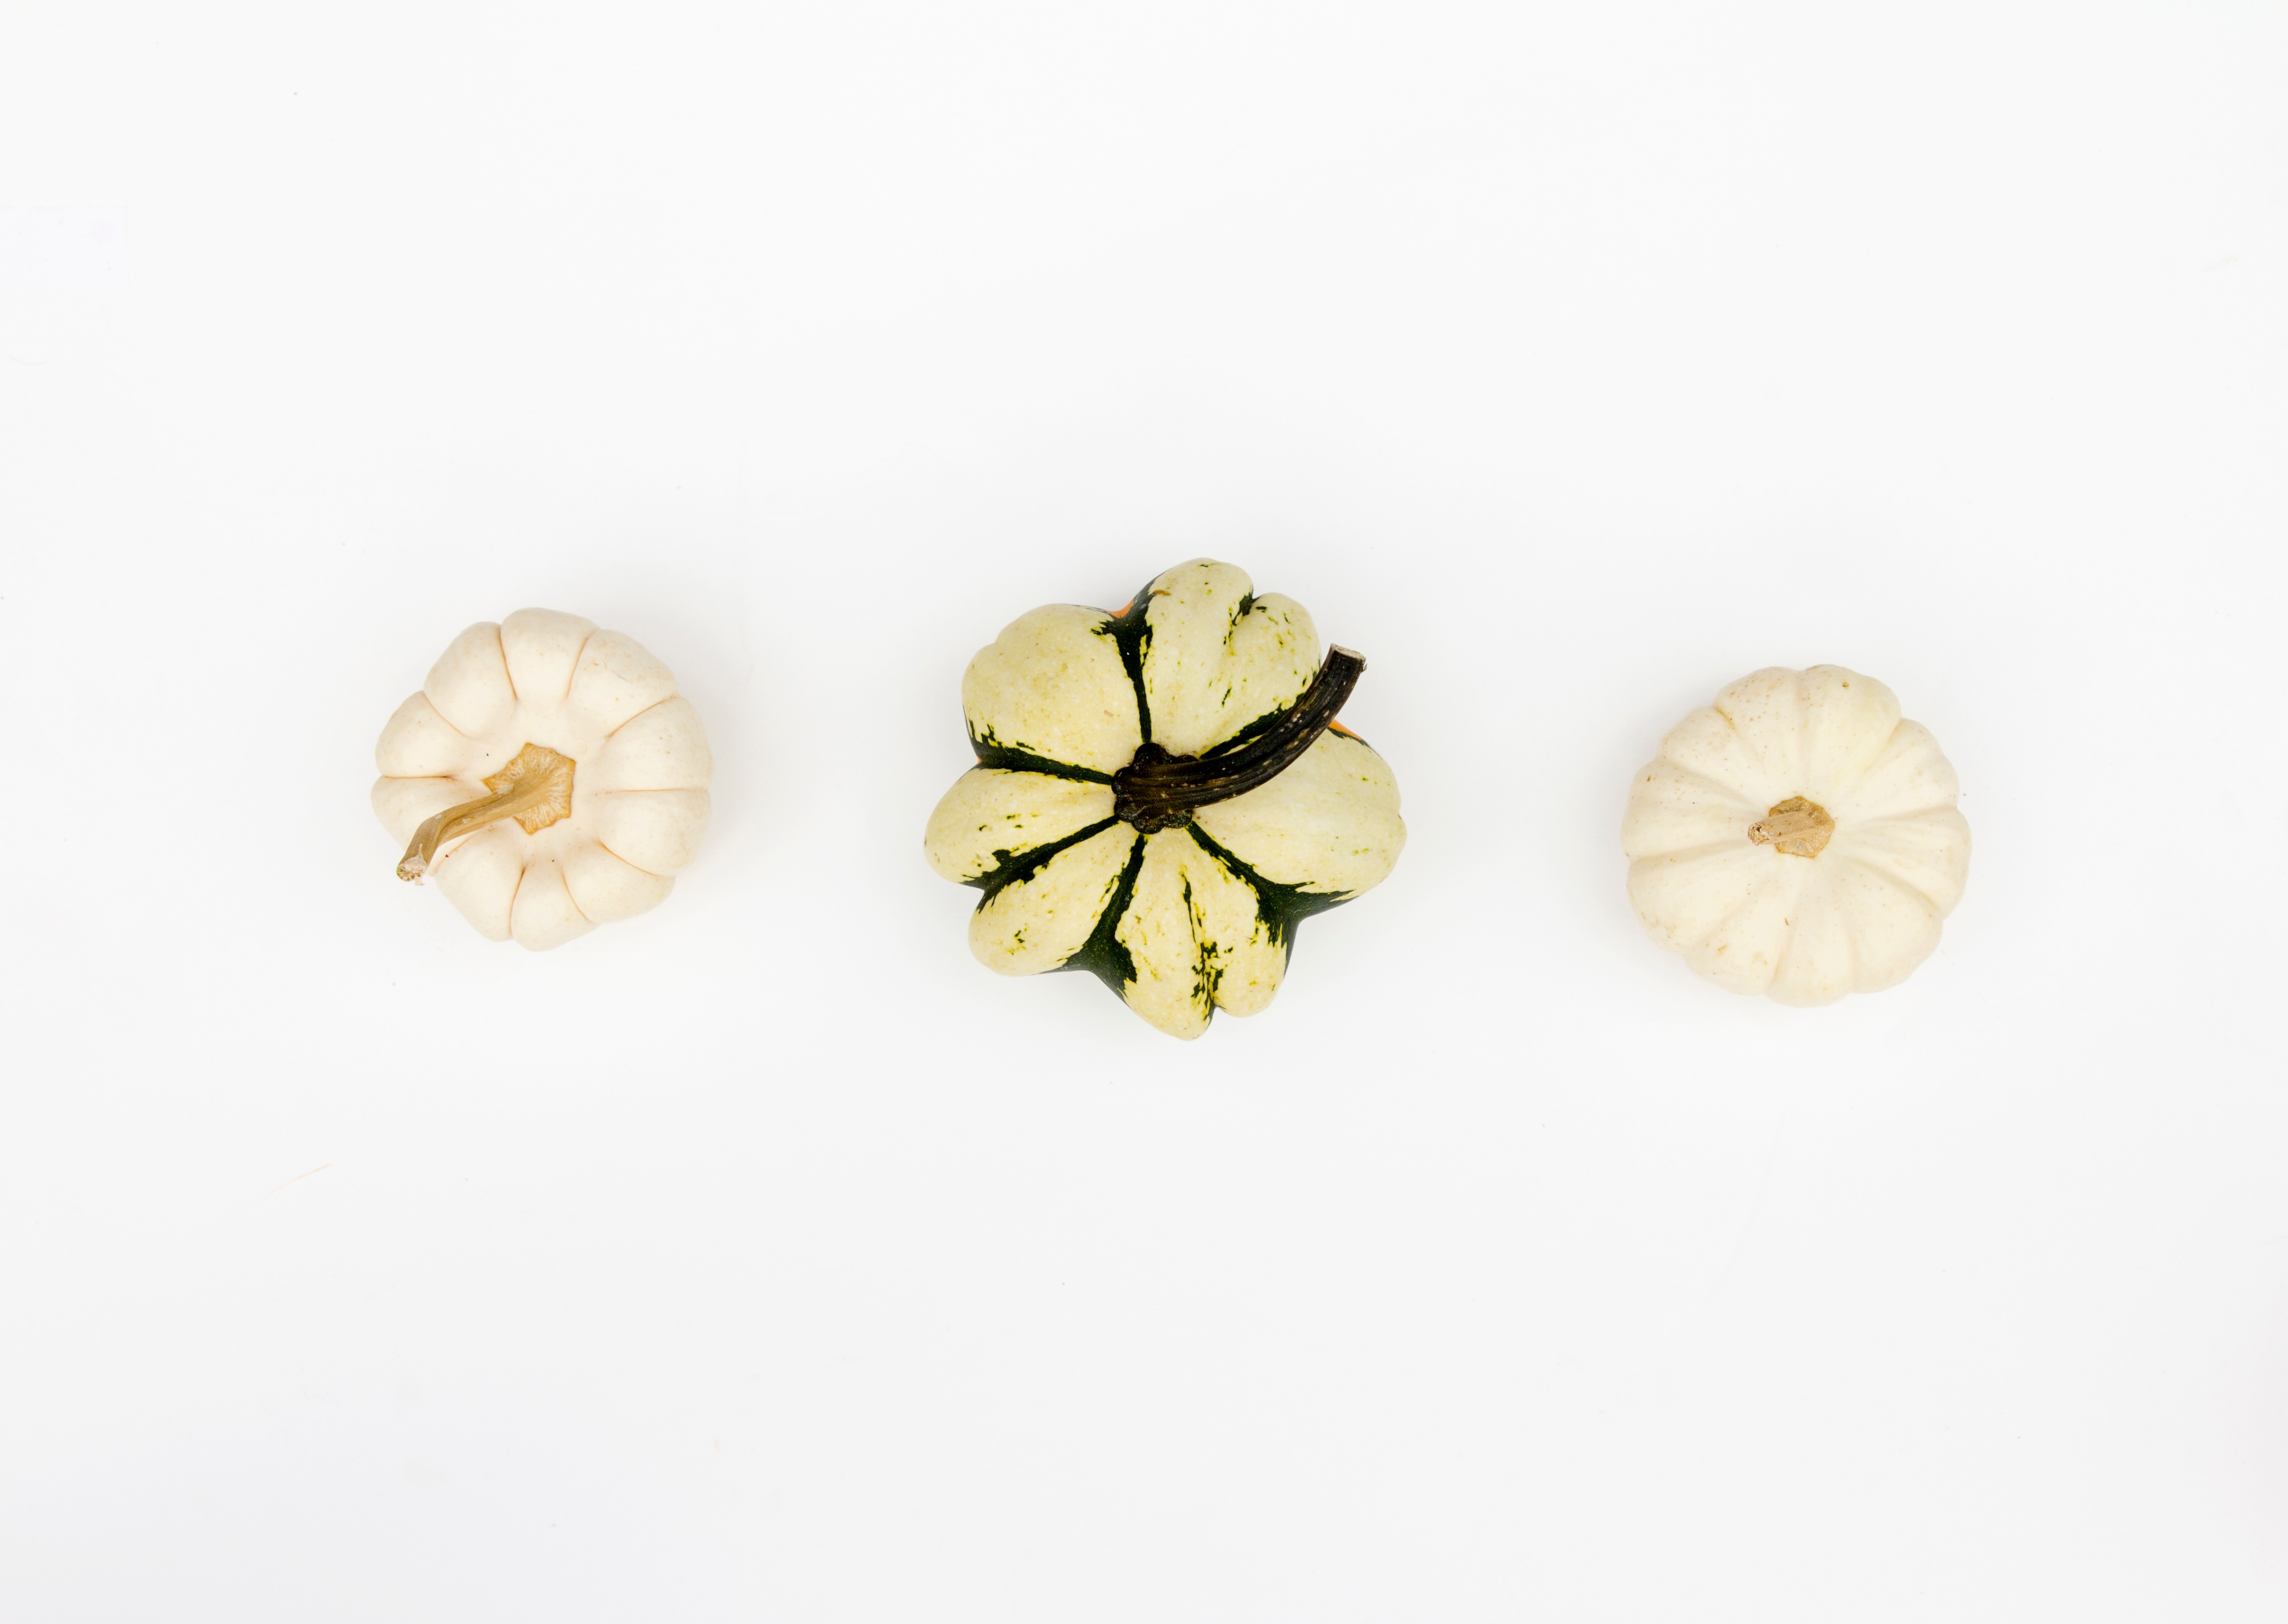
plant, leaf, flower, petal, food, produce, pumpkin, yellow, jewellery, earrings, seasonal, minimal, trio, flowering plant, fashion accessory